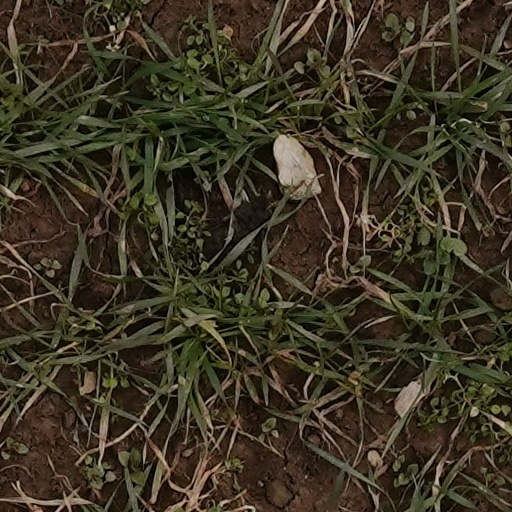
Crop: wheat